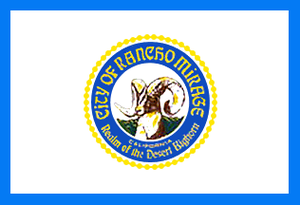
Rancho Mirage est une municipalité du comté de Riverside, en Californie. Elle comptait 13 249 habitants au recensement de 2000, mais la population peut dépasser les 20 000 habitants durant la période estivale.